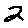
Label: 2